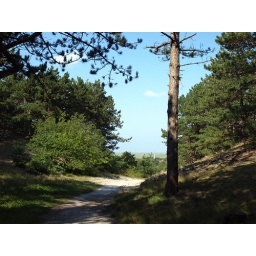
See the flat land/polders in the distance behind the dunes with Groet's church tower just peeping up through the foliage...